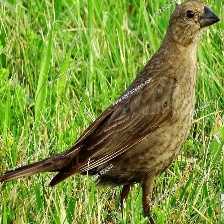
Species: BROWN HEADED COWBIRD
Scientific name: MOLOTHRUS ATER